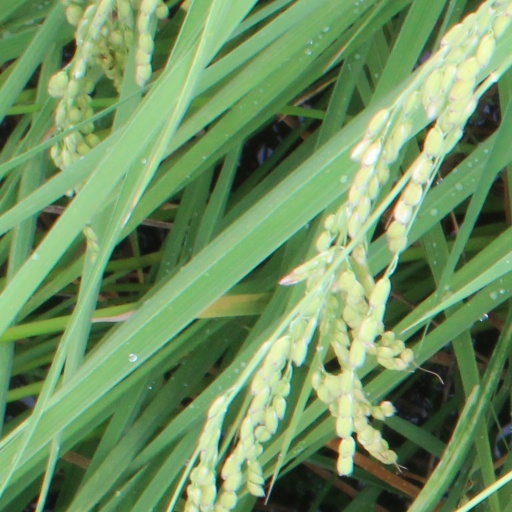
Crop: rice